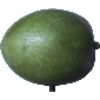
Label: Mango 1